List of bazaars in Iran

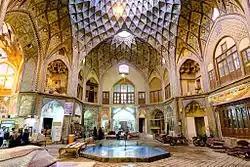
The Bazaar of Kashan

A bazaar or souk, is a permanently enclosed marketplace or street where goods and services are exchanged or sold.